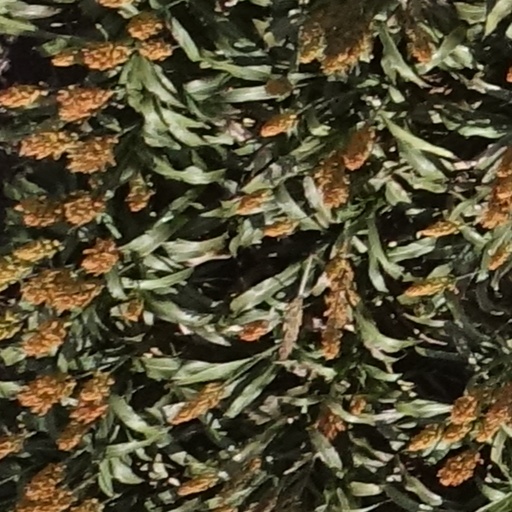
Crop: sorghum